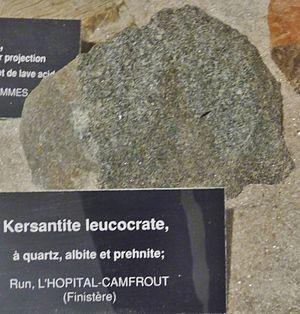
Kersantite leucocrate à quartz, albite et prehnite, trouvée à Run en L'Hopîtal-Camfrout (Finistère) (exposée au Tropical Parc de Saint-Jacut-les-Pins)
Hôpital-Camfrout, nom d'usage L'Hôpital-Camfrout [lɔpital kɑ̃fʁut], est une commune du département du Finistère, dans la région Bretagne, en France.
La kersantite, ou pierre de Kersanton, est une roche magmatique filonienne, de composition proche du granite. Appelée improprement granit de Kersanton, elle présente un intérêt certain pour la sculpture, car elle allie la facilité à être sculptée à la résistance au temps et aux intempéries.